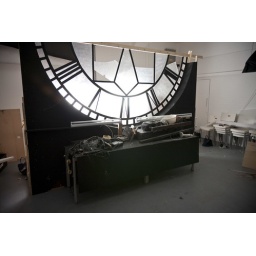
replica of the clock tower scene in Hallam Foe.